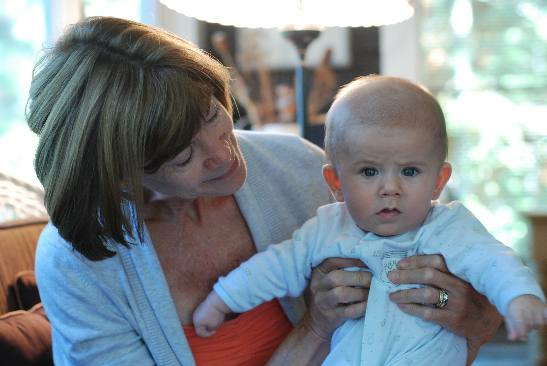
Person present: Yes